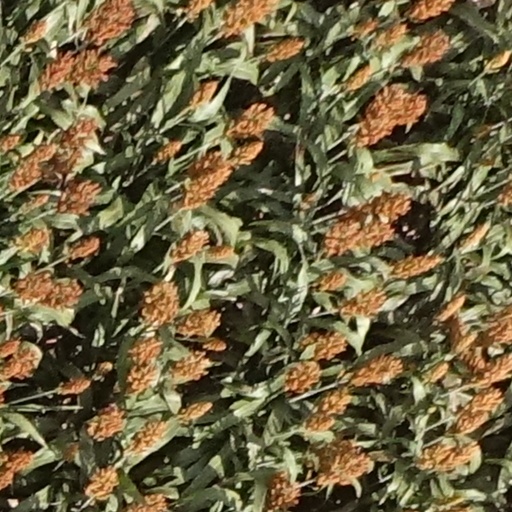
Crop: sorghum